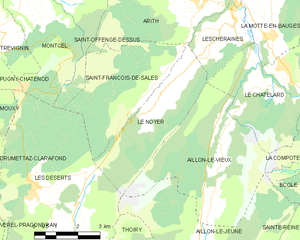
Carte des communes françaises